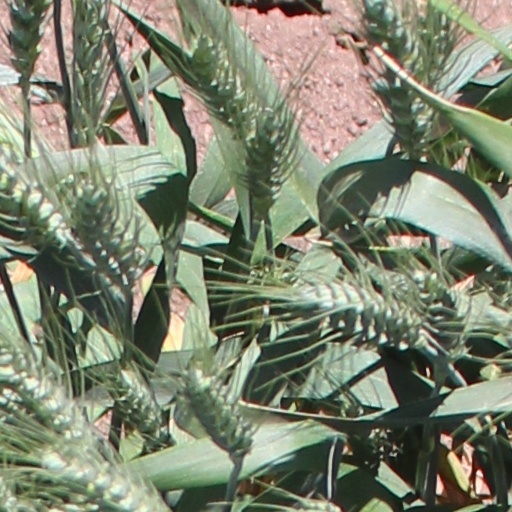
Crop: wheat